Torpedo Fire

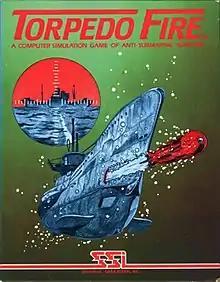

Torpedo Fire is a turn-based submarine warfare game written by John Lyon for the Apple II and published by Strategic Simulations in 1981.